Cazu

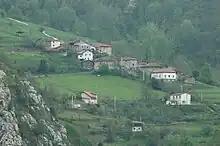
Cazu

Cazu is one of nine parishes (administrative divisions) in Ponga, a municipality within the province and autonomous community of Asturias, in northern Spain.